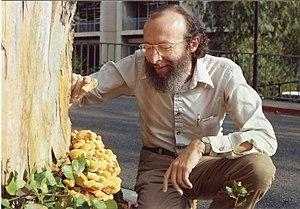
Jack Carl Kiefer est un statisticien américain né le 25 janvier 1924 à Cincinnati et mort le 10 août 1981 à Berkeley.